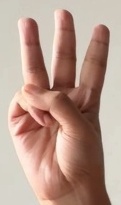
ASL sign: 6